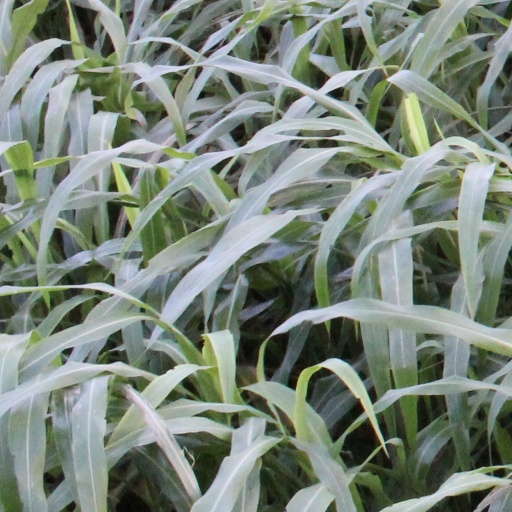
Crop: sorghum